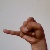
The image shows a hand gesture representing the letter 'J' in Indian Sign Language.